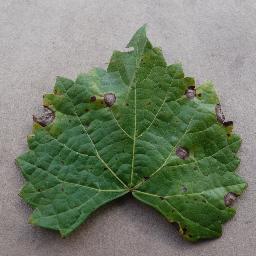
Label: Grape___Black_rot